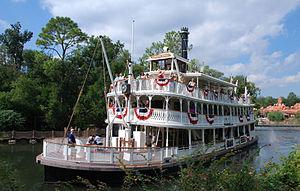
Rivers of America est le nom donné par Disney à la rivière artificielle située dans les lands de Frontierland des parcs Disney américains ainsi que de Tokyo Disneyland. Cette rivière prend le nom de Rivers of the Far West au Parc Disneyland. Elle a été remplacée par la Rivers of Adventure à Hong Kong Disneyland en raison de l'absence de section sur le Far West et de son utilisation comme rivière pour l'attraction Jungle Cruise.
Liberty Belle Riverboat, ou Richard F. Irvine de son ancien nom, est une attraction du parc Magic Kingdom. C'est un bateau à vapeur avec une roue à aubes en poupe construit à l'échelle 5/8ᵉ et entièrement fonctionnel. Il permet aux visiteurs de faire une croisière à partir de Liberty Square de 12 minutes sur les Rivers of America, la rivière partagée avec Frontierland.
Liberty Square est un land qui n'existe qu'au Magic Kingdom. En comparaison avec Disneyland, il occupe la place de Frontierland à l'est, par rapport aux Rivers of America, tandis que le Frontierland du Magic Kingdom prend la place de New Orleans Square, au sud de la rivière.